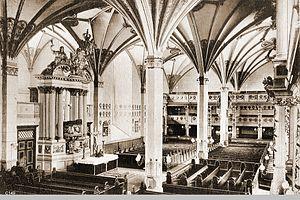
L'église du château de Königsberg était l'église du sacre en gothique de brique construite dans l'enceinte du château.